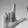
ASL letter: L